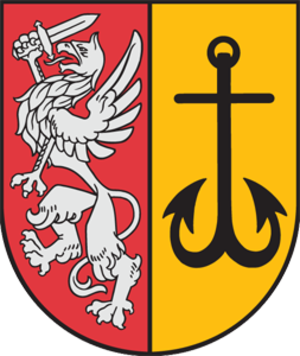
Ainaži
Ainaži er beliggende i Limbažis distrikt, Letland, og fik byrettigheder i 1626. Byen er beliggende tæt på grænsen til Estland, og er oprindelig en gammel livisk fiskerby. Før Letlands selvstændighed i 1918 var byen også kendte på sit tyske navn Haynasch.